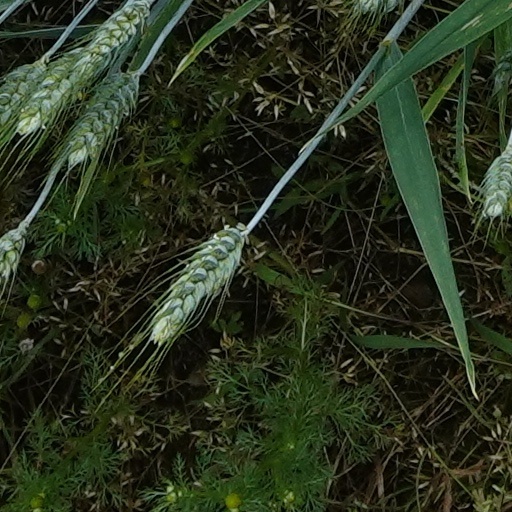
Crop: wheat